Hungarian Two-Tailed Dog Party

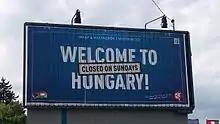
MKKP & Vastagbőr's billboard in 2015 during the migrant crisis, which also regard the government's stance on Sunday trading clampdown laws as retrograde

The party spent most of 2013 trying to finish the official registration process, which new election law made compulsory, so it could start its campaign. The registration was rejected in early 2014 on the grounds of the party's "flippancy". In July 2014, the Supreme Court ruled that this was not a valid reason to reject the party, and the registration process should continue. The MKKP was officially registered on 8 September 2014, only 16 minutes before the deadline for nomination of candidates for the 2014 local elections, so the party was unable to participate in the election.